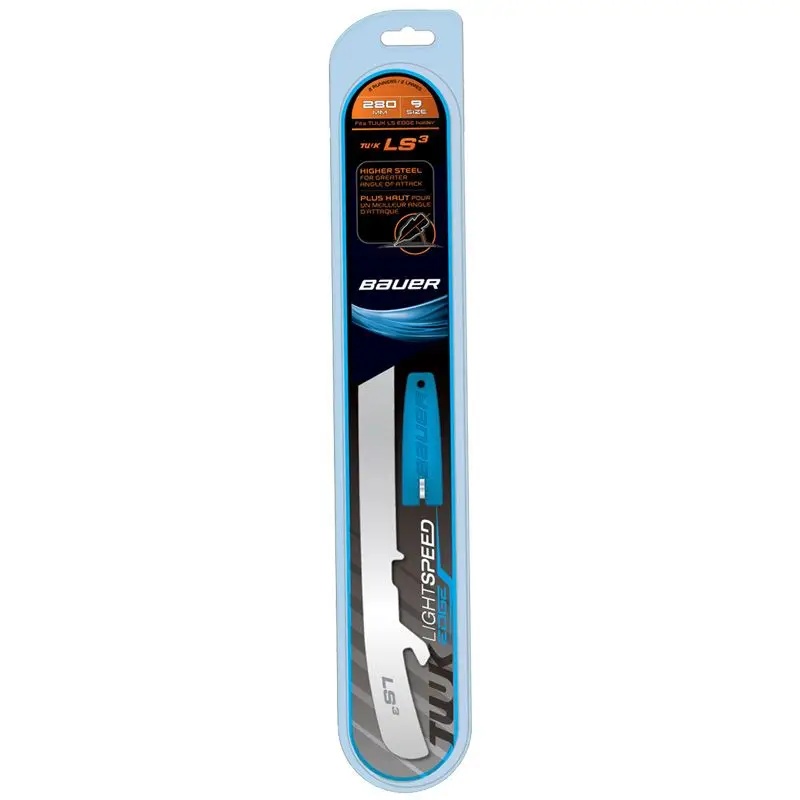
BAUER EDGE LS3 PAIR
Higher steel profile for longer sharpening life, greater angle of attack and custom profiling Engineered to fit seamlessly into the white TUUK LIGHTSPEED EDGE holder Packaged as 2 (1 pair) 10ft radius
Brand: Bauer
Category: Sporting Goods > Athletics > Figure Skating & Hockey > Ice Skate Parts & Accessories > Ice Skate Blades